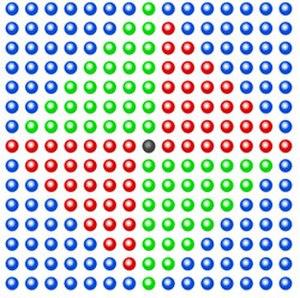
La somme de huit fois un nombre triangulaire et de un est un carré parfait
En arithmétique, un nombre triangulaire est un cas particulier de nombre polygonal. Il correspond à un entier naturel non nul égal au nombre de pastilles dans un triangle construit à la manière des deux figures de droite. La seconde montre que le septième nombre triangulaire — celui dont le côté porte 7 pastilles — est 28. Une définition plus formelle de cette suite d'entiers s'obtient par récurrence : le premier nombre triangulaire est 1, et le n-ième est la somme de n et du précédent. Les dix premiers nombres triangulaires sont : 1, 3, 6, 10, 15, 21, 28, 36, 45, 55. Il existe différentes manières de calculer le n-ième nombre triangulaire ; l'une d'elles est graphique et s'obtient par un raisonnement d'arithmétique géométrique. On trouve, si tₙ désigne le n-ième nombre triangulaire :